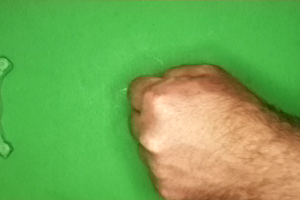
Label: rock